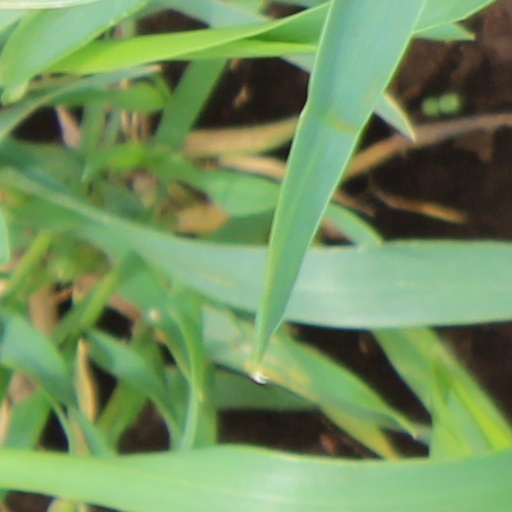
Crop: wheat